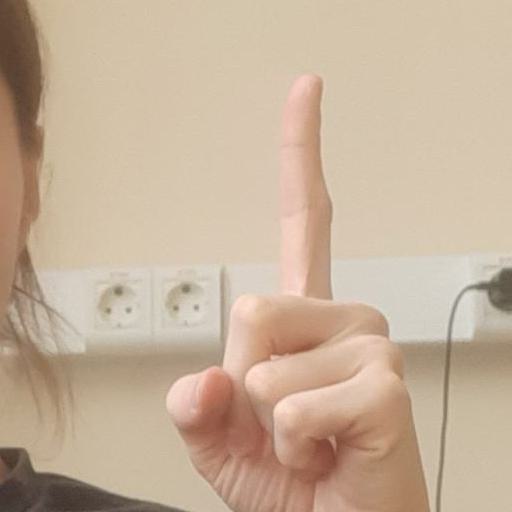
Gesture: one